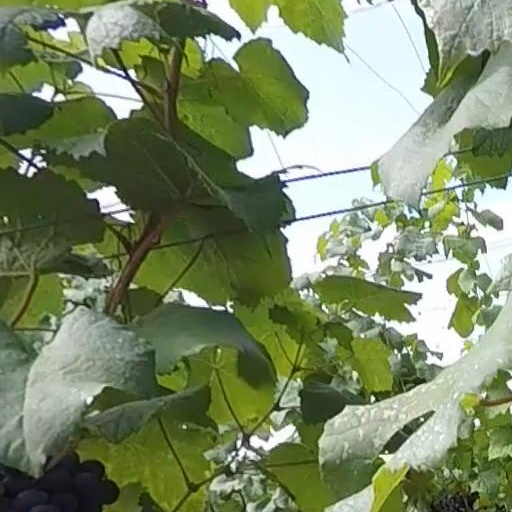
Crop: grape